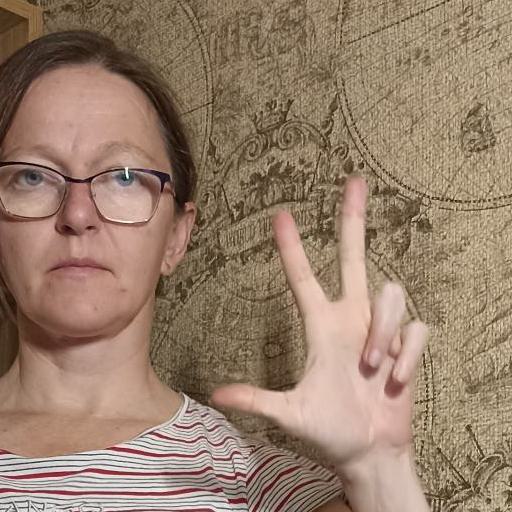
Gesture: three2